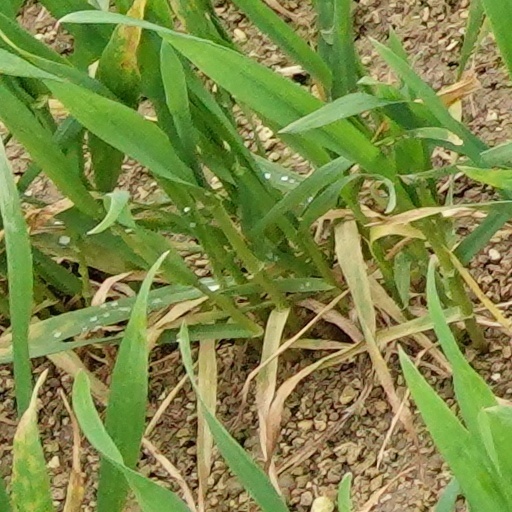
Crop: wheat